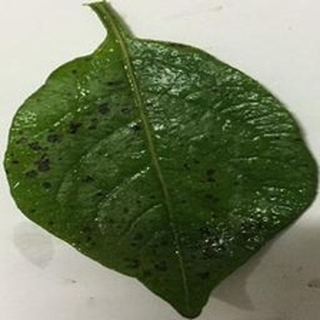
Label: potato_early_blight